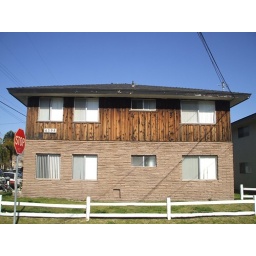
there is a bus stop right by that stop sign too!